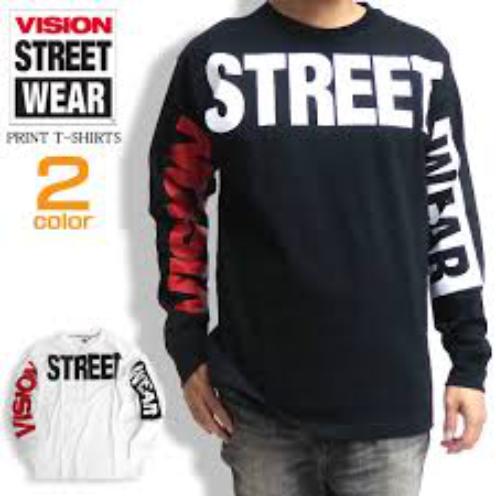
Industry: Clothes